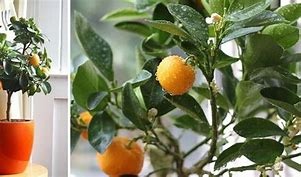
Label: mandarine